Houston Community College

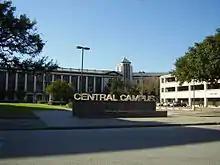
HCCS Central Campus (Midtown)

HCCTV began in 1994 when the City of Houston chose the Houston Community College System (HCCS) to operate one of its educational access channels. Already in place since 1980, HCCTV was the college system's video component, producing programs of education, training and college promotion.